City of Henrico (Virginia Company)

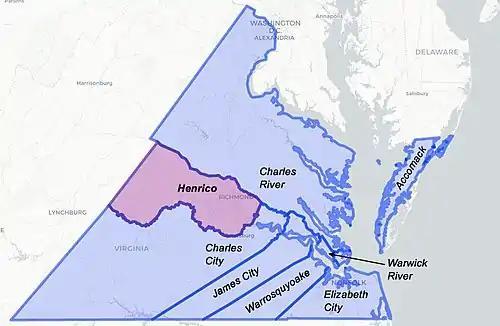
The eight shires of Virginia created in 1634 with Henrico in purple

In 1634, City of Henrico became the Shire of Henrico, one of eight shires in the Royal Colony of Virginia. The shire was apportioned lands formerly belonging to Charles City, including Bermuda Hundred and more easterly parts of the northern bank of the James River. The boundaries of Henrico shire was the Chickahominy River in the north, Turkey Creek and the Appomattox River in the east, the Appomattox River in the south, with the west remaining unbounded. By 1642, the Shire of Henrico was already being referred to by its current name, Henrico County, during legislative sessions.